Robert Veljanovski

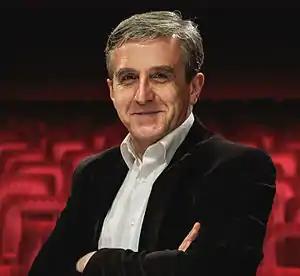
Robert Veljanovski in 2016

Robert Veljanovski (born in Skopje, SFR Yugoslavia) is a Macedonian actor and former Director of the Drama Theatre in Skopje, Macedonia.